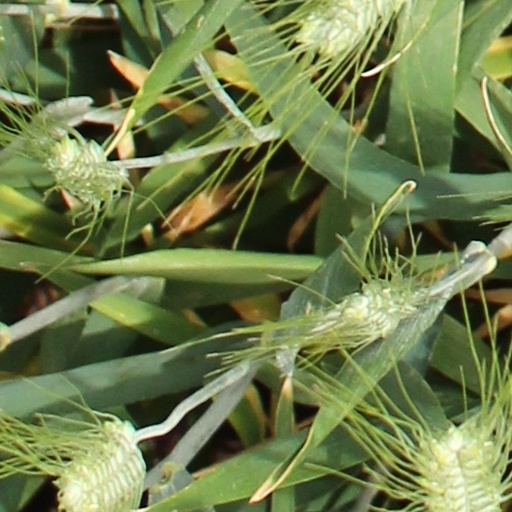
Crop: wheat